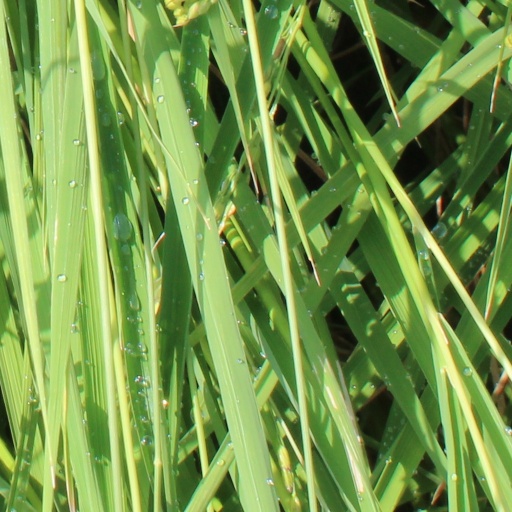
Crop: rice